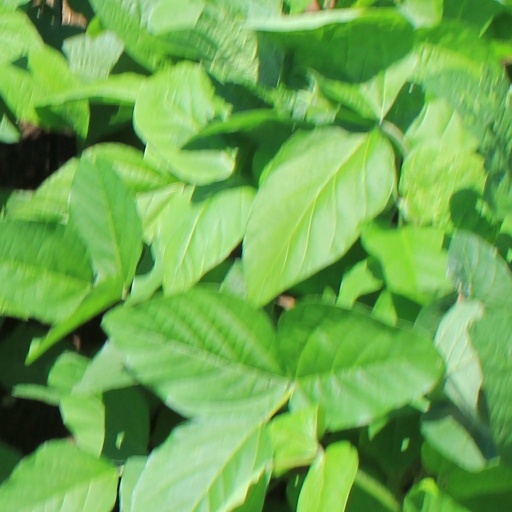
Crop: soybean